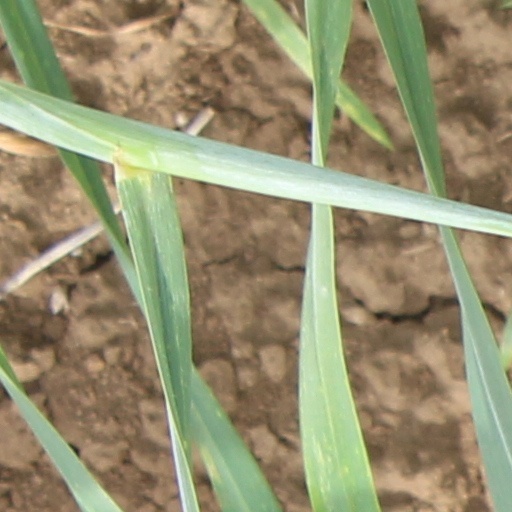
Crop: wheat